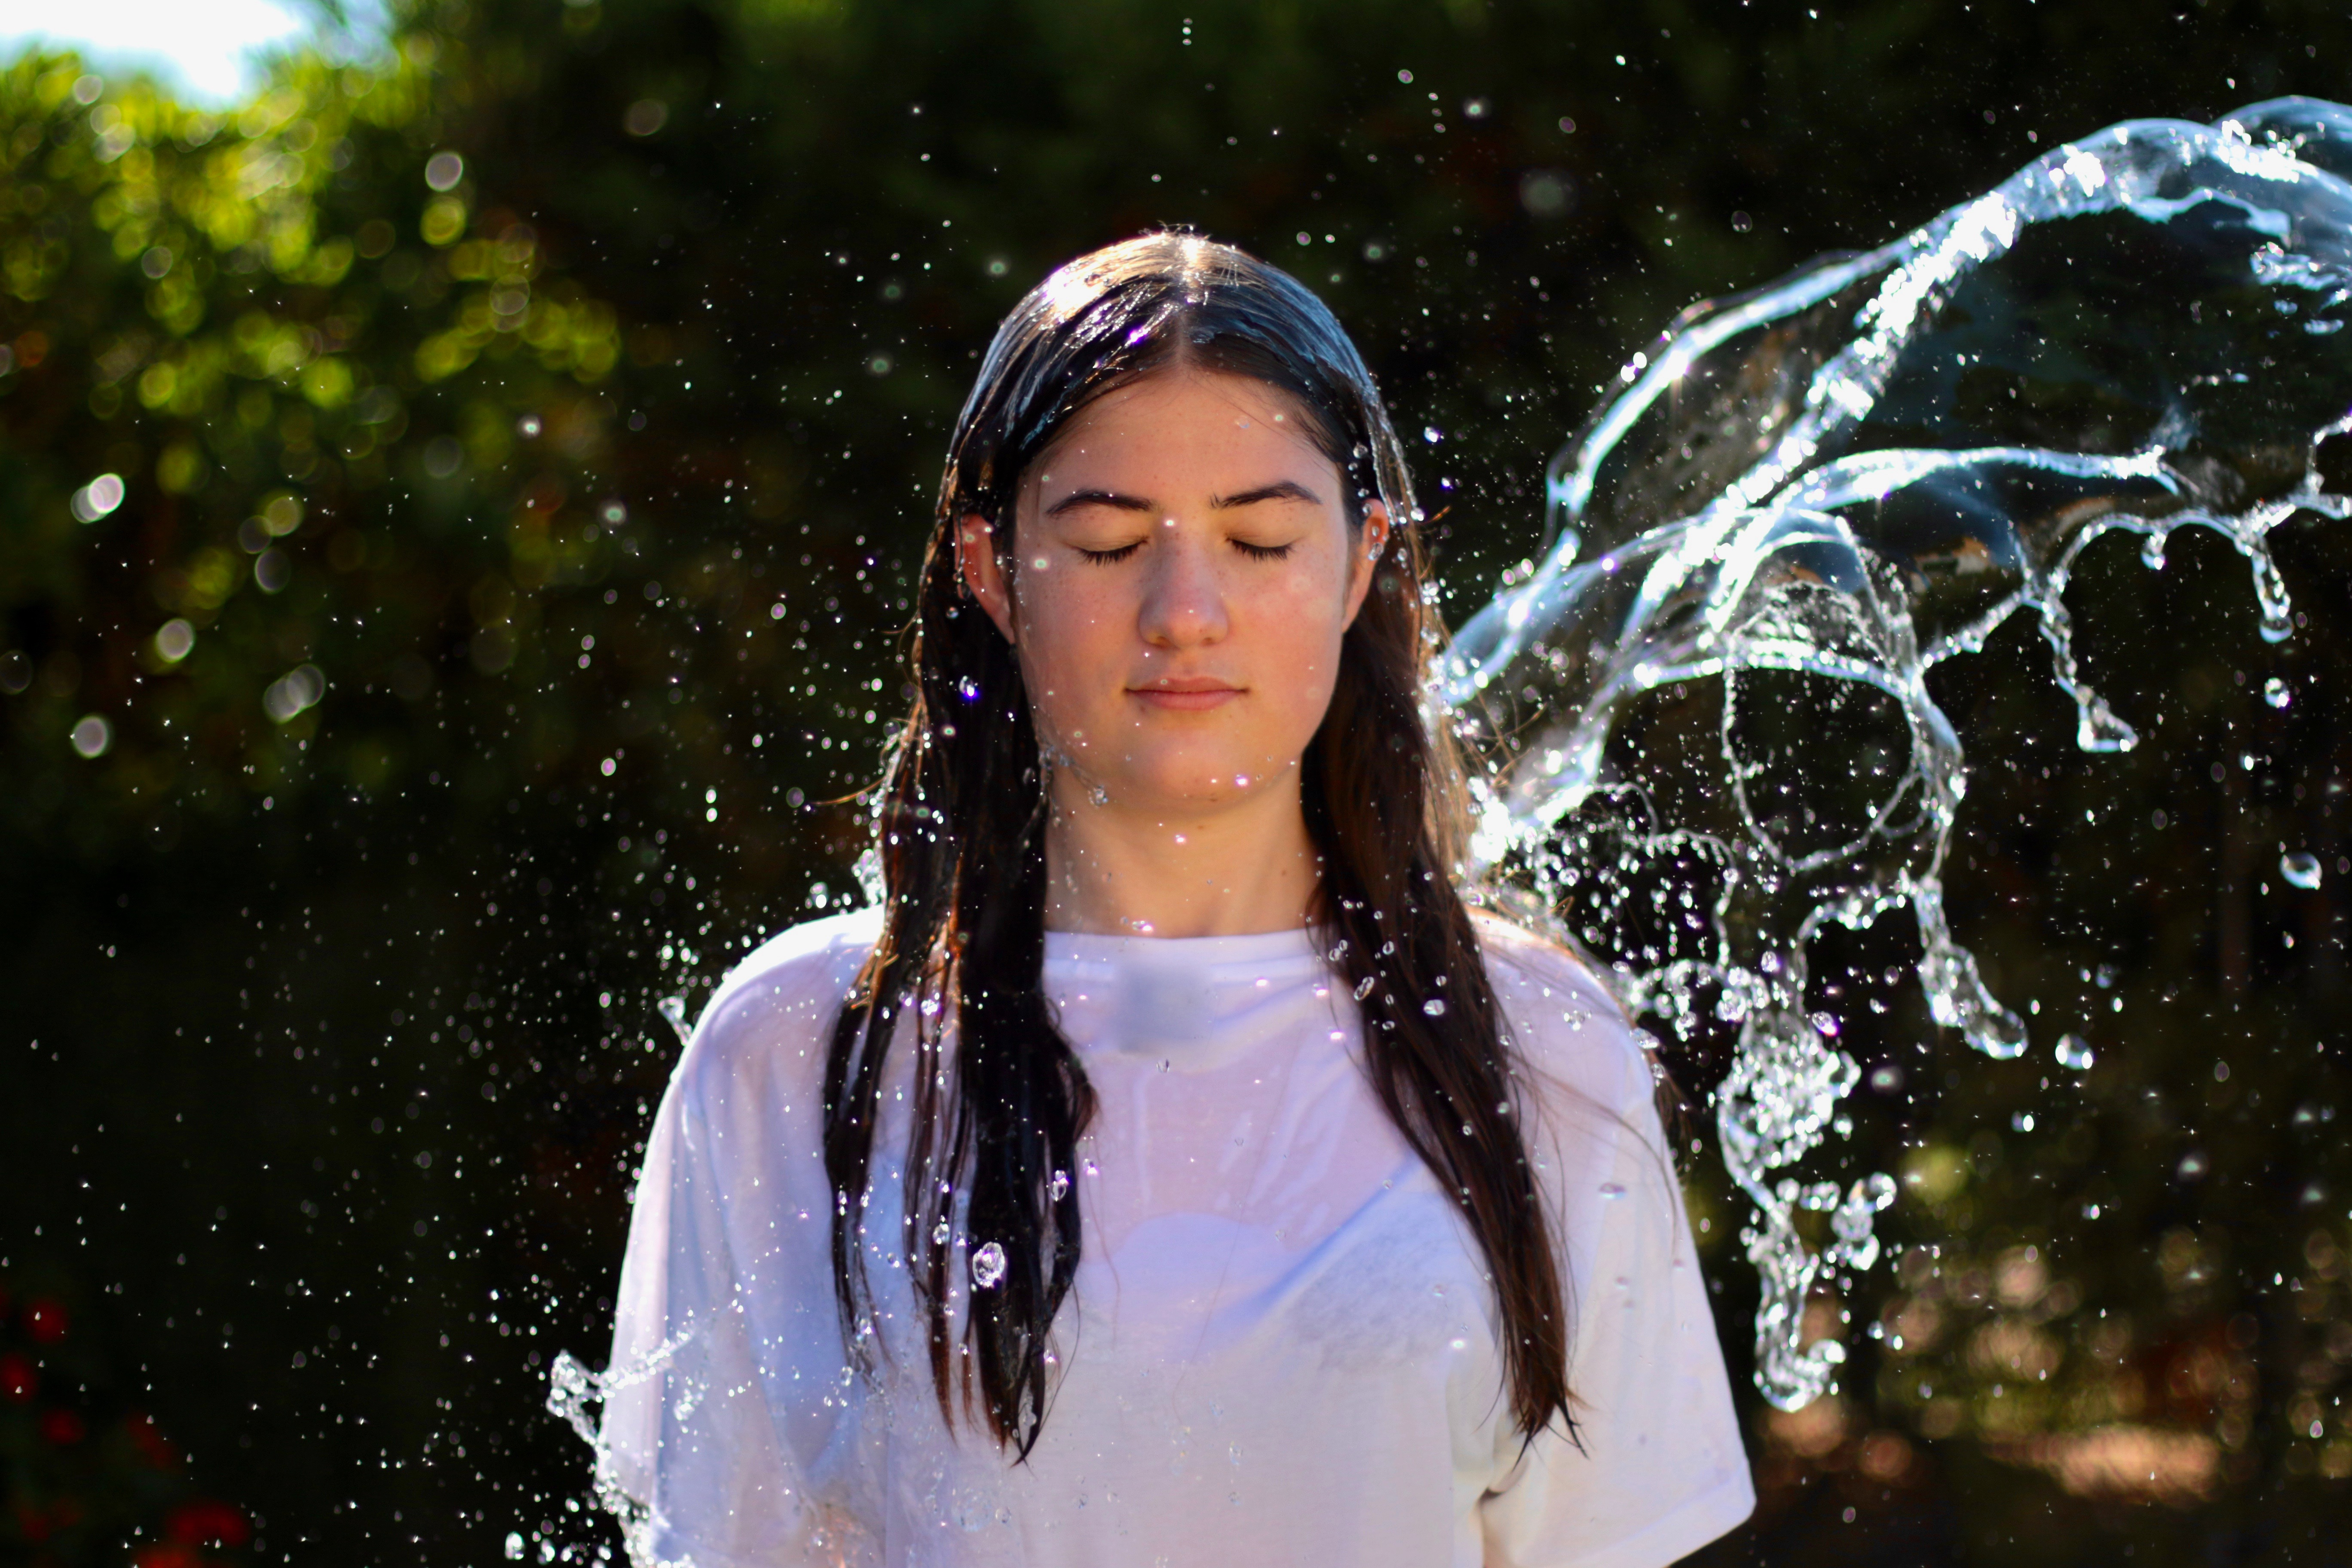
girl, woman, photography, female, brunette, model, spring, splash, fashion, lady, season, dress, photograph, beauty, photo shoot